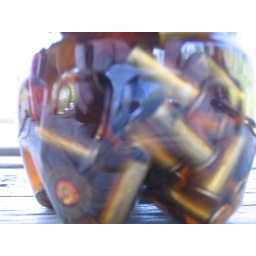
twenty twos in a water bottle